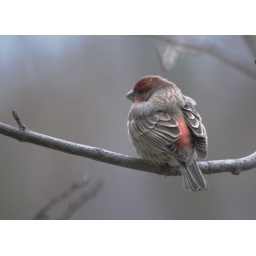
A male house finch .. photo taken in southwestern Illinois.